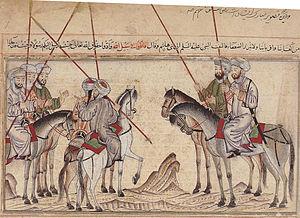
La bataille de Badr, est la première bataille victorieuse des Arabes musulmans. C'est la bataille de Mahomet contre le clan quraychite qui l'avait contraint à l'exil vers Médine et menacé de mort les musulmans. Elle a eu lieu le 16 octobre 623. La bataille de Badr, du nom d’une vallée située entre La Mecque et Médine.